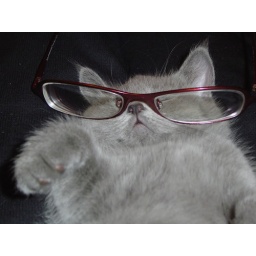
kitten in glasses